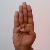
The image shows a hand gesture representing the letter 'B' in Indian Sign Language.